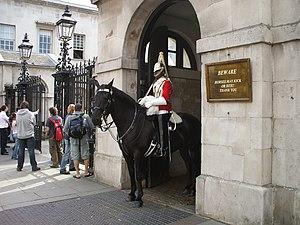
Horse Guards est un bâtiment classé de style palladien entre Whitehall et le Horse Guards Parade à Londres.